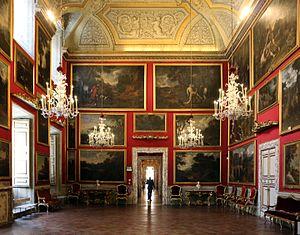
La Galerie Doria-Pamphilj est un musée privé de Rome appartenant à la famille Doria Pamphilj Landi. Elle abrite une collection d'art privée.